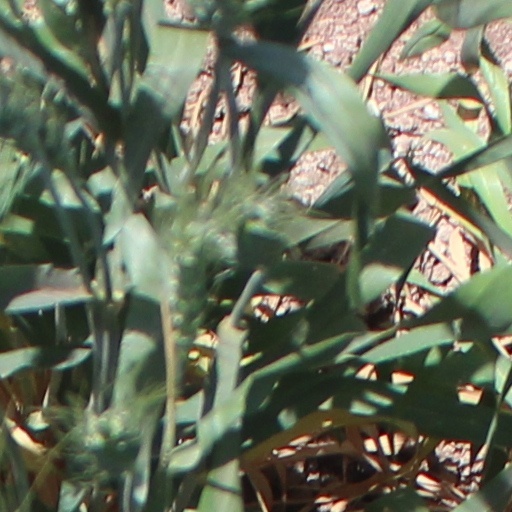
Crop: wheat